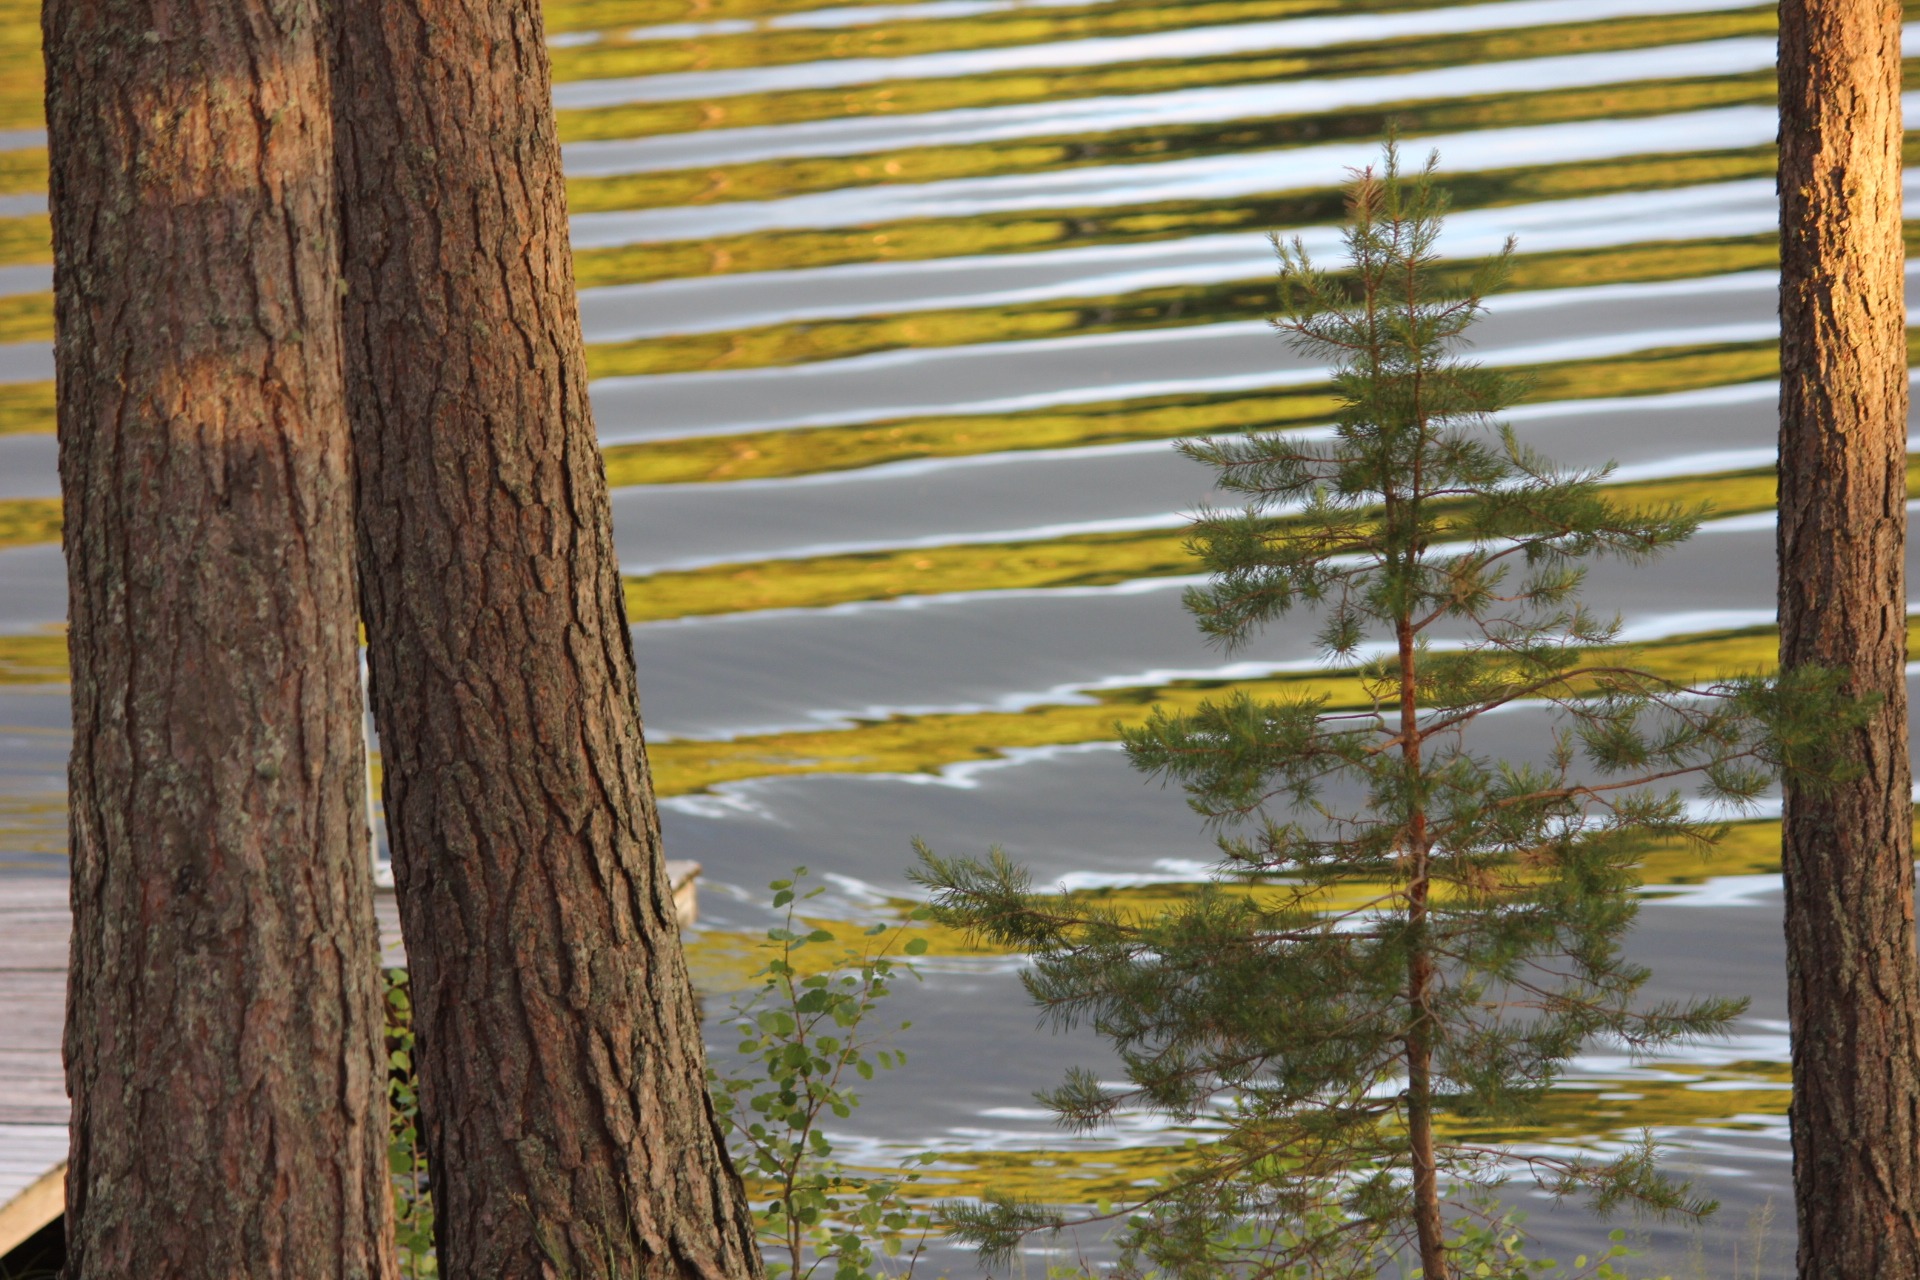
tree, nature, forest, branch, plant, wood, sunlight, leaf, window, lake, trunk, autumn, interior design, waves, daybreak, woodland, saimaa, woody plant, window covering